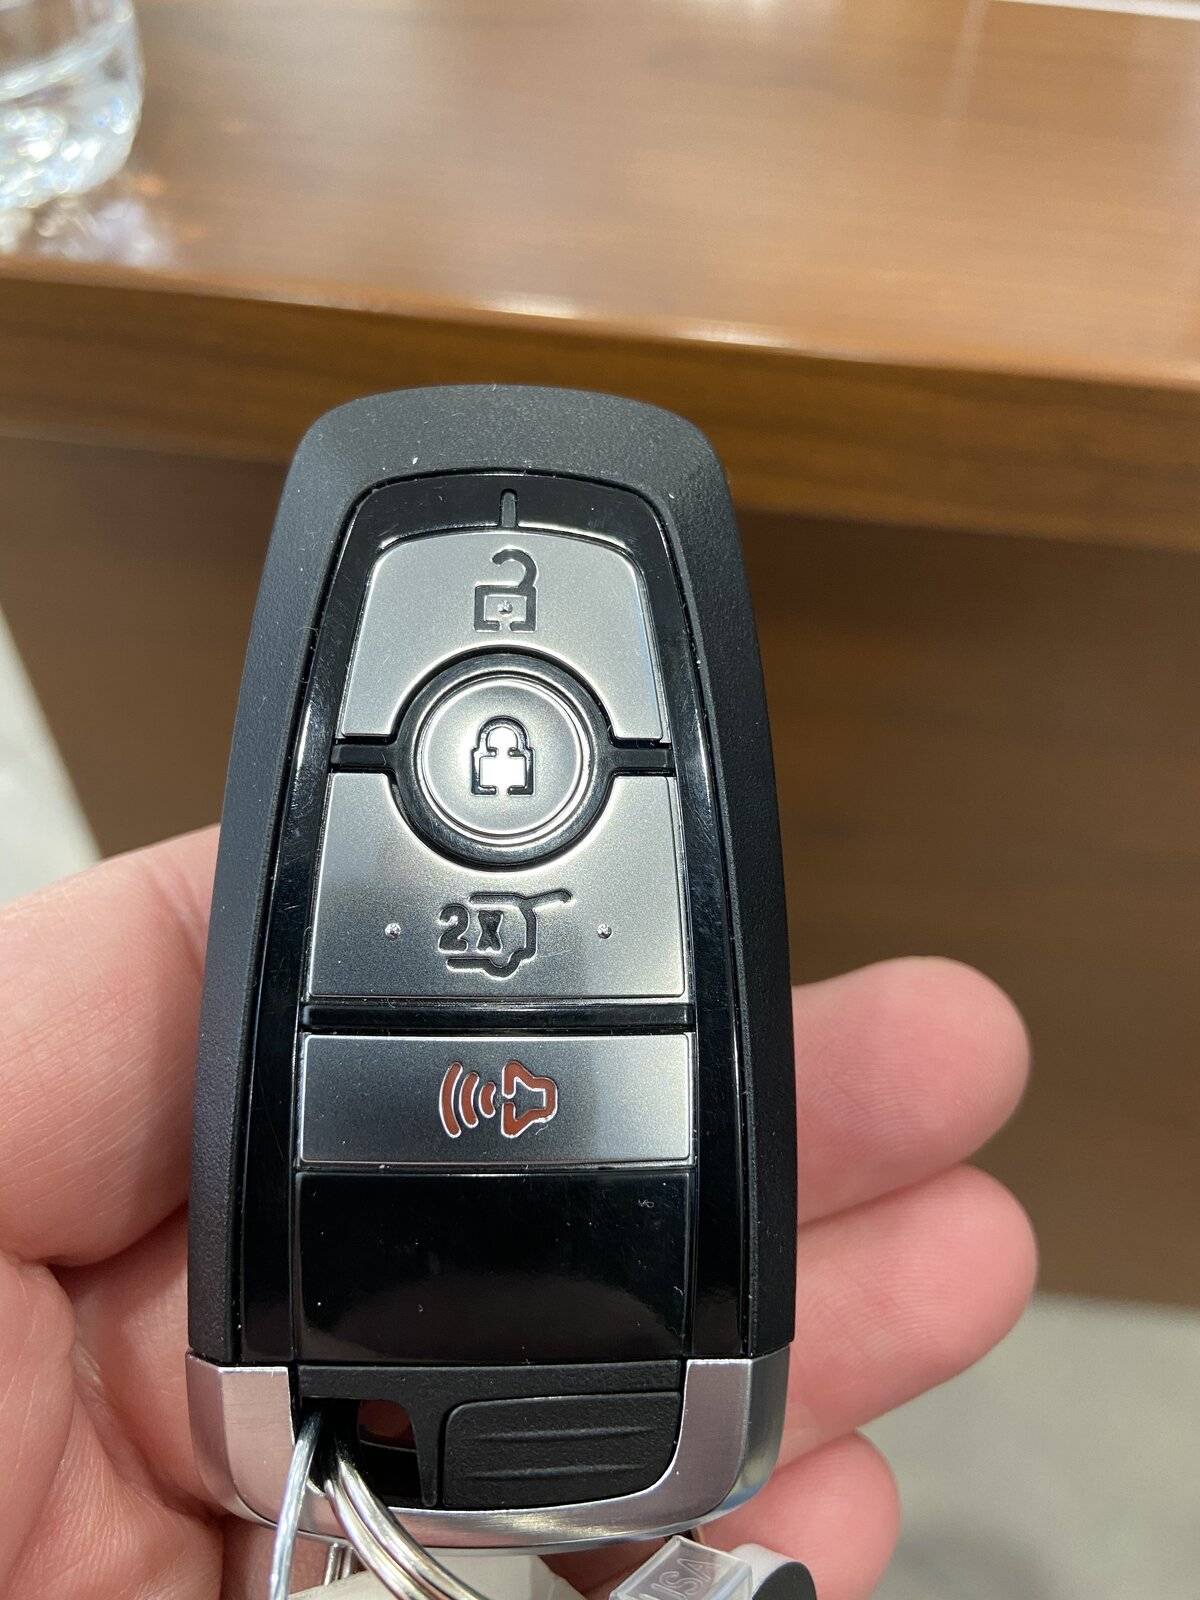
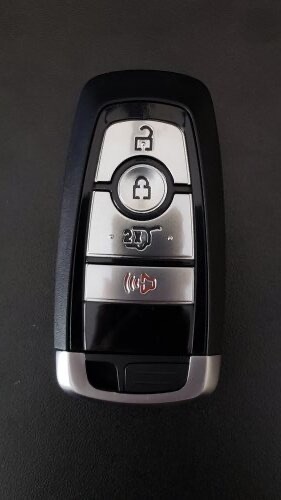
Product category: misc
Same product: yes